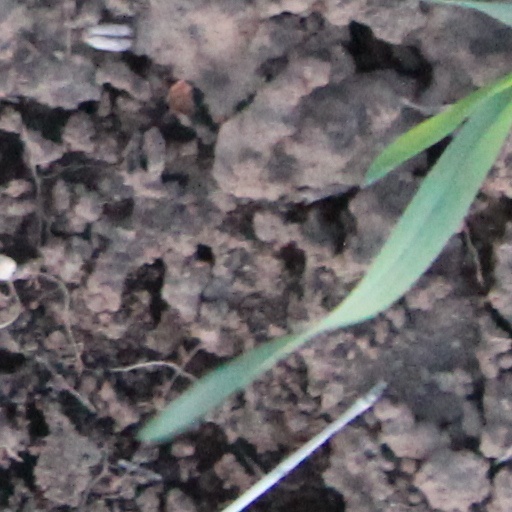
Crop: wheat